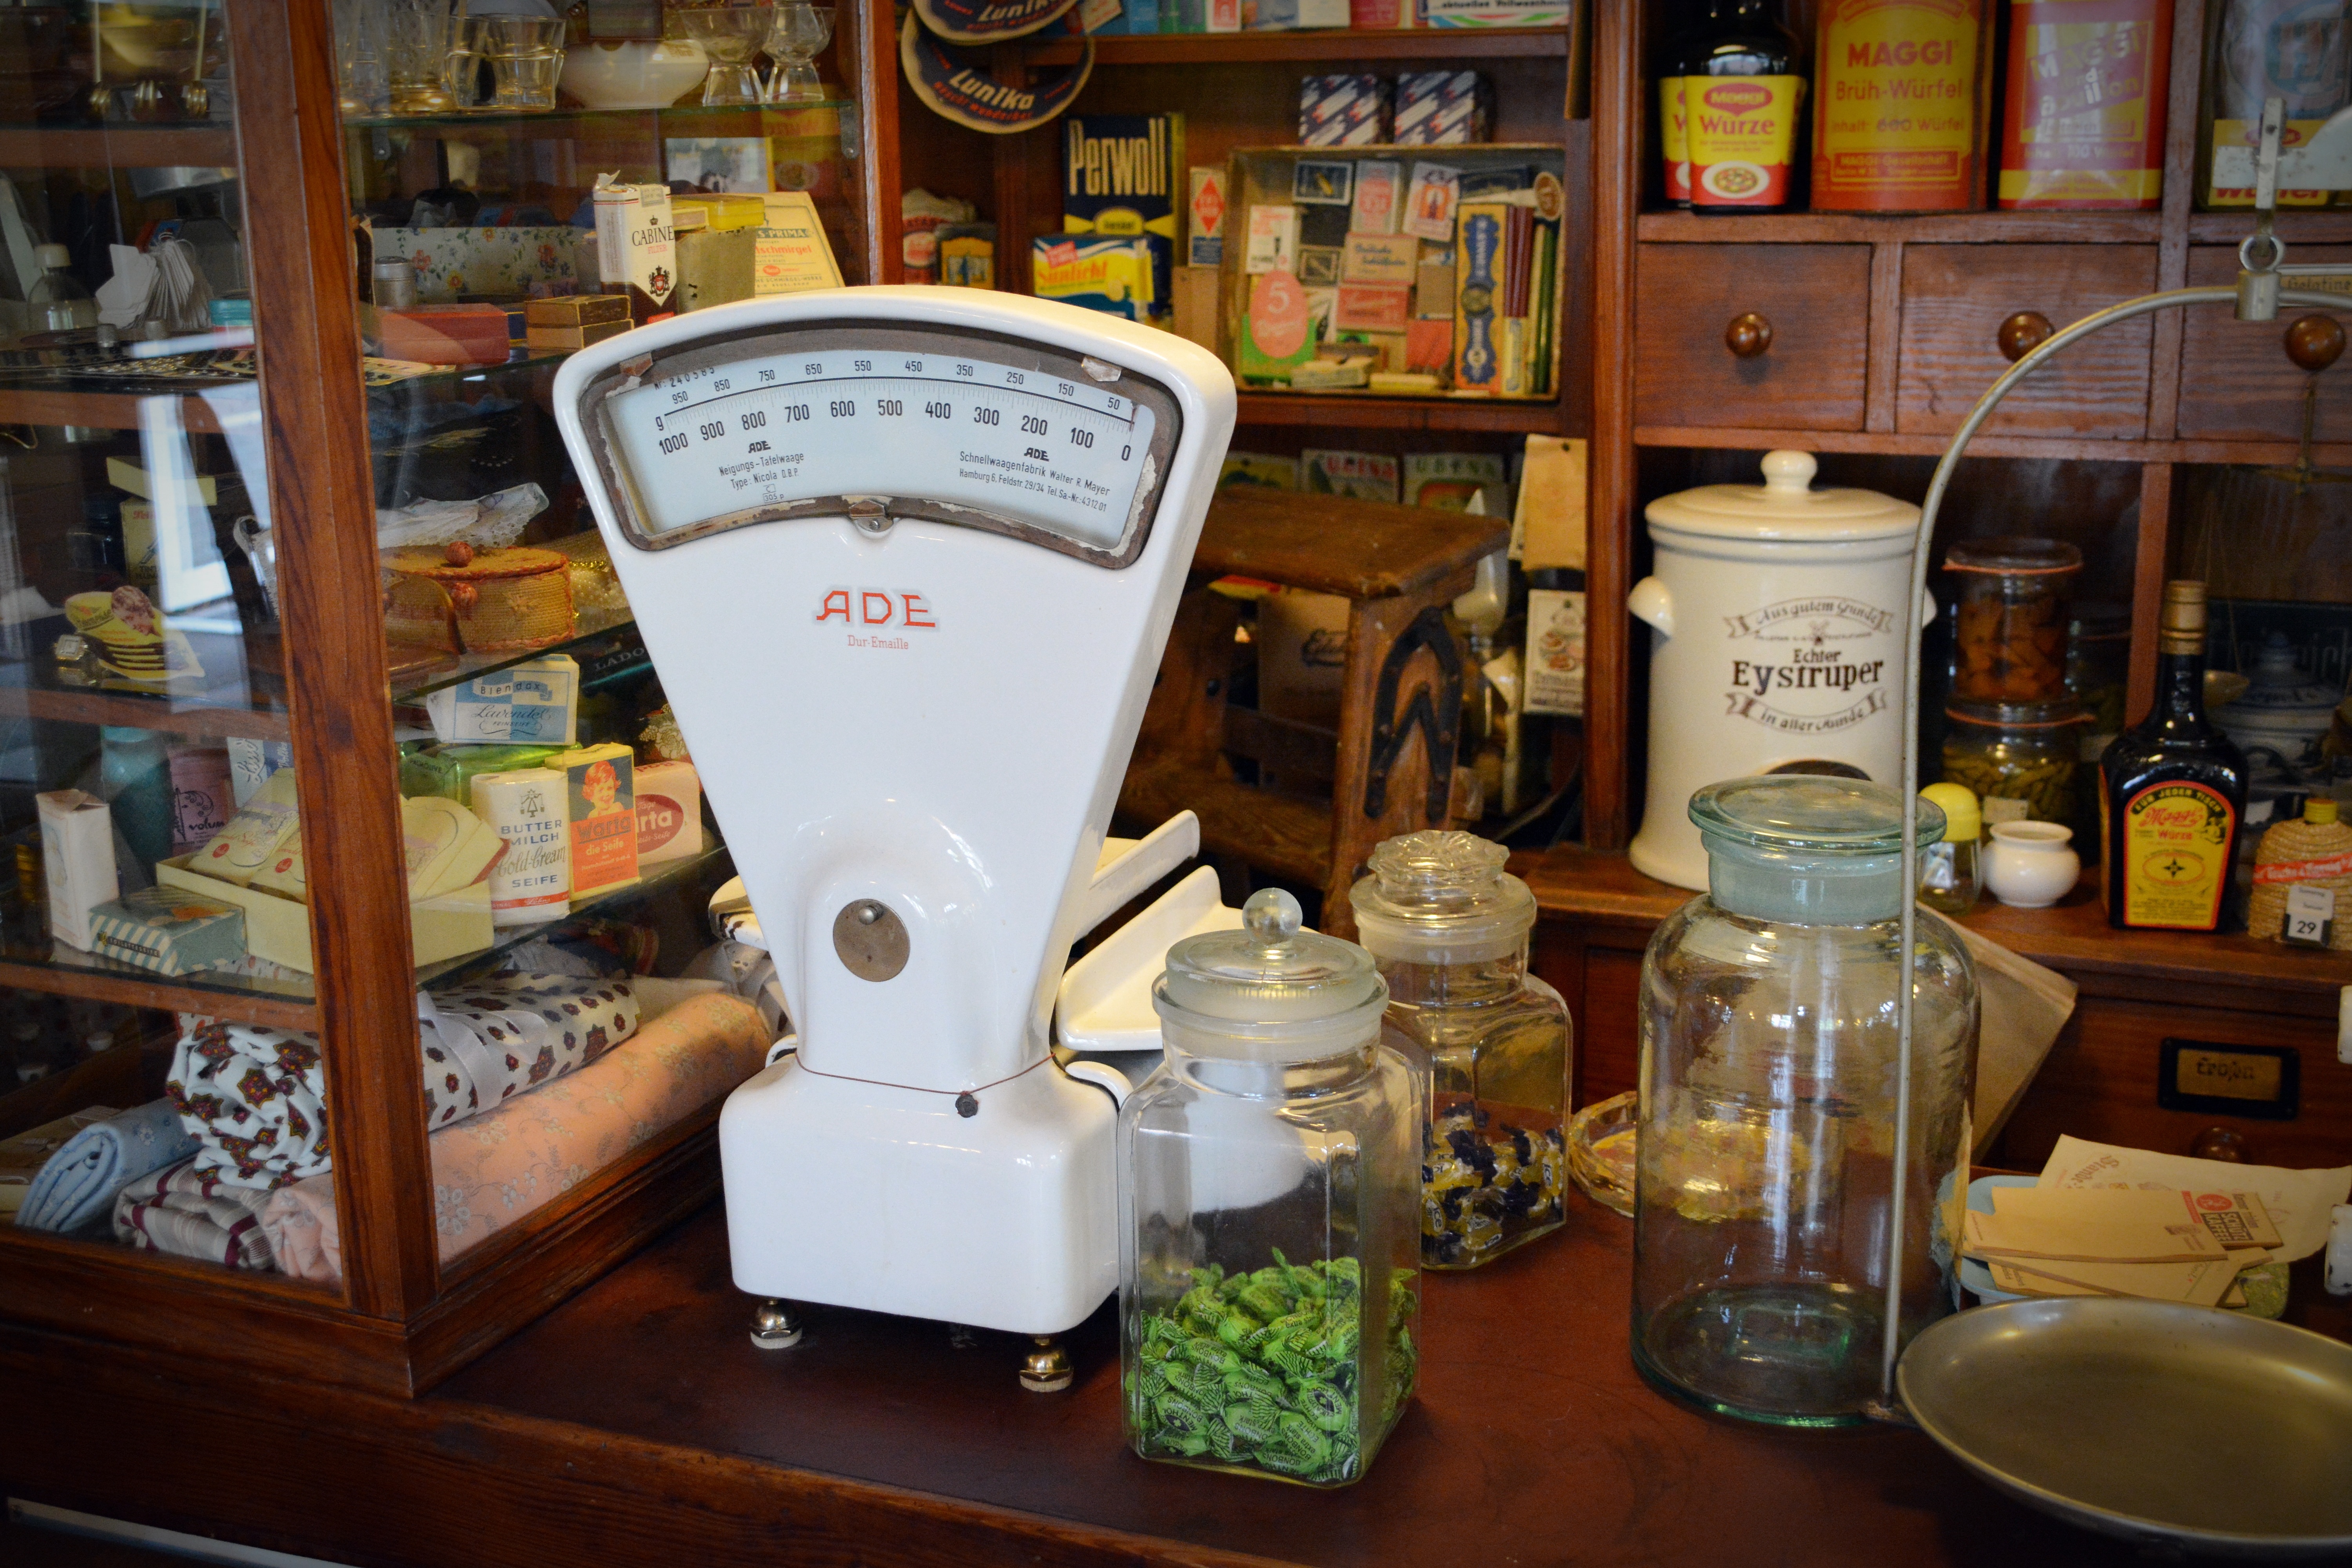
drink, sale shelf, old scale, load tresen